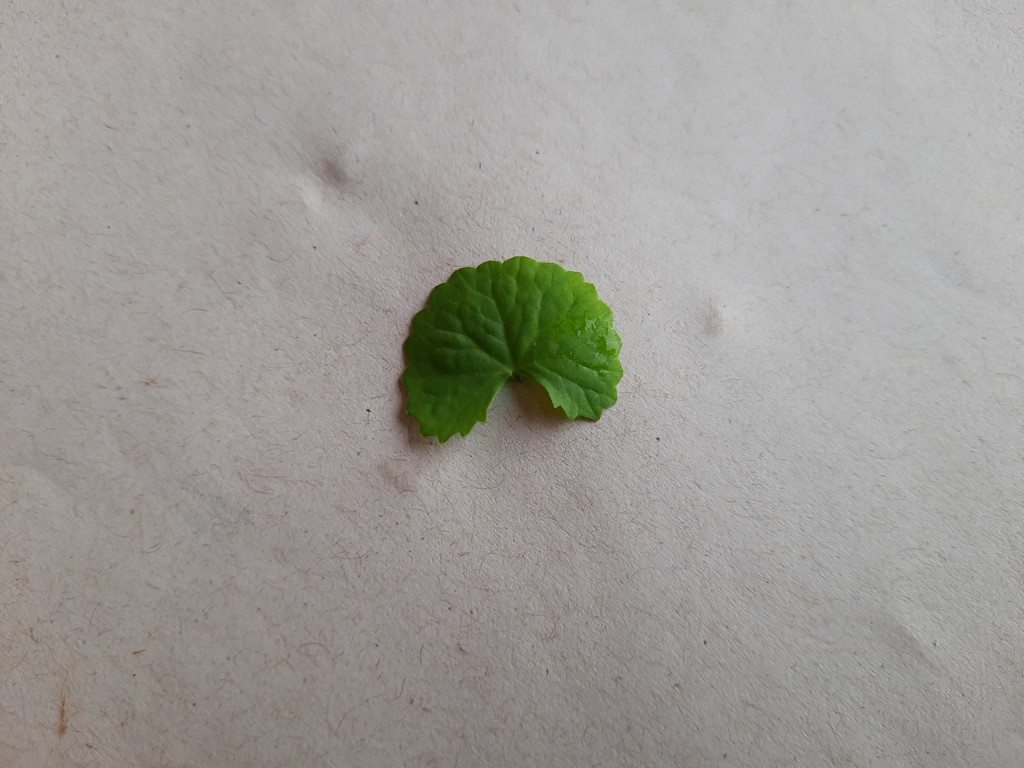
Label: Healthy